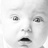
Emotion: surprise